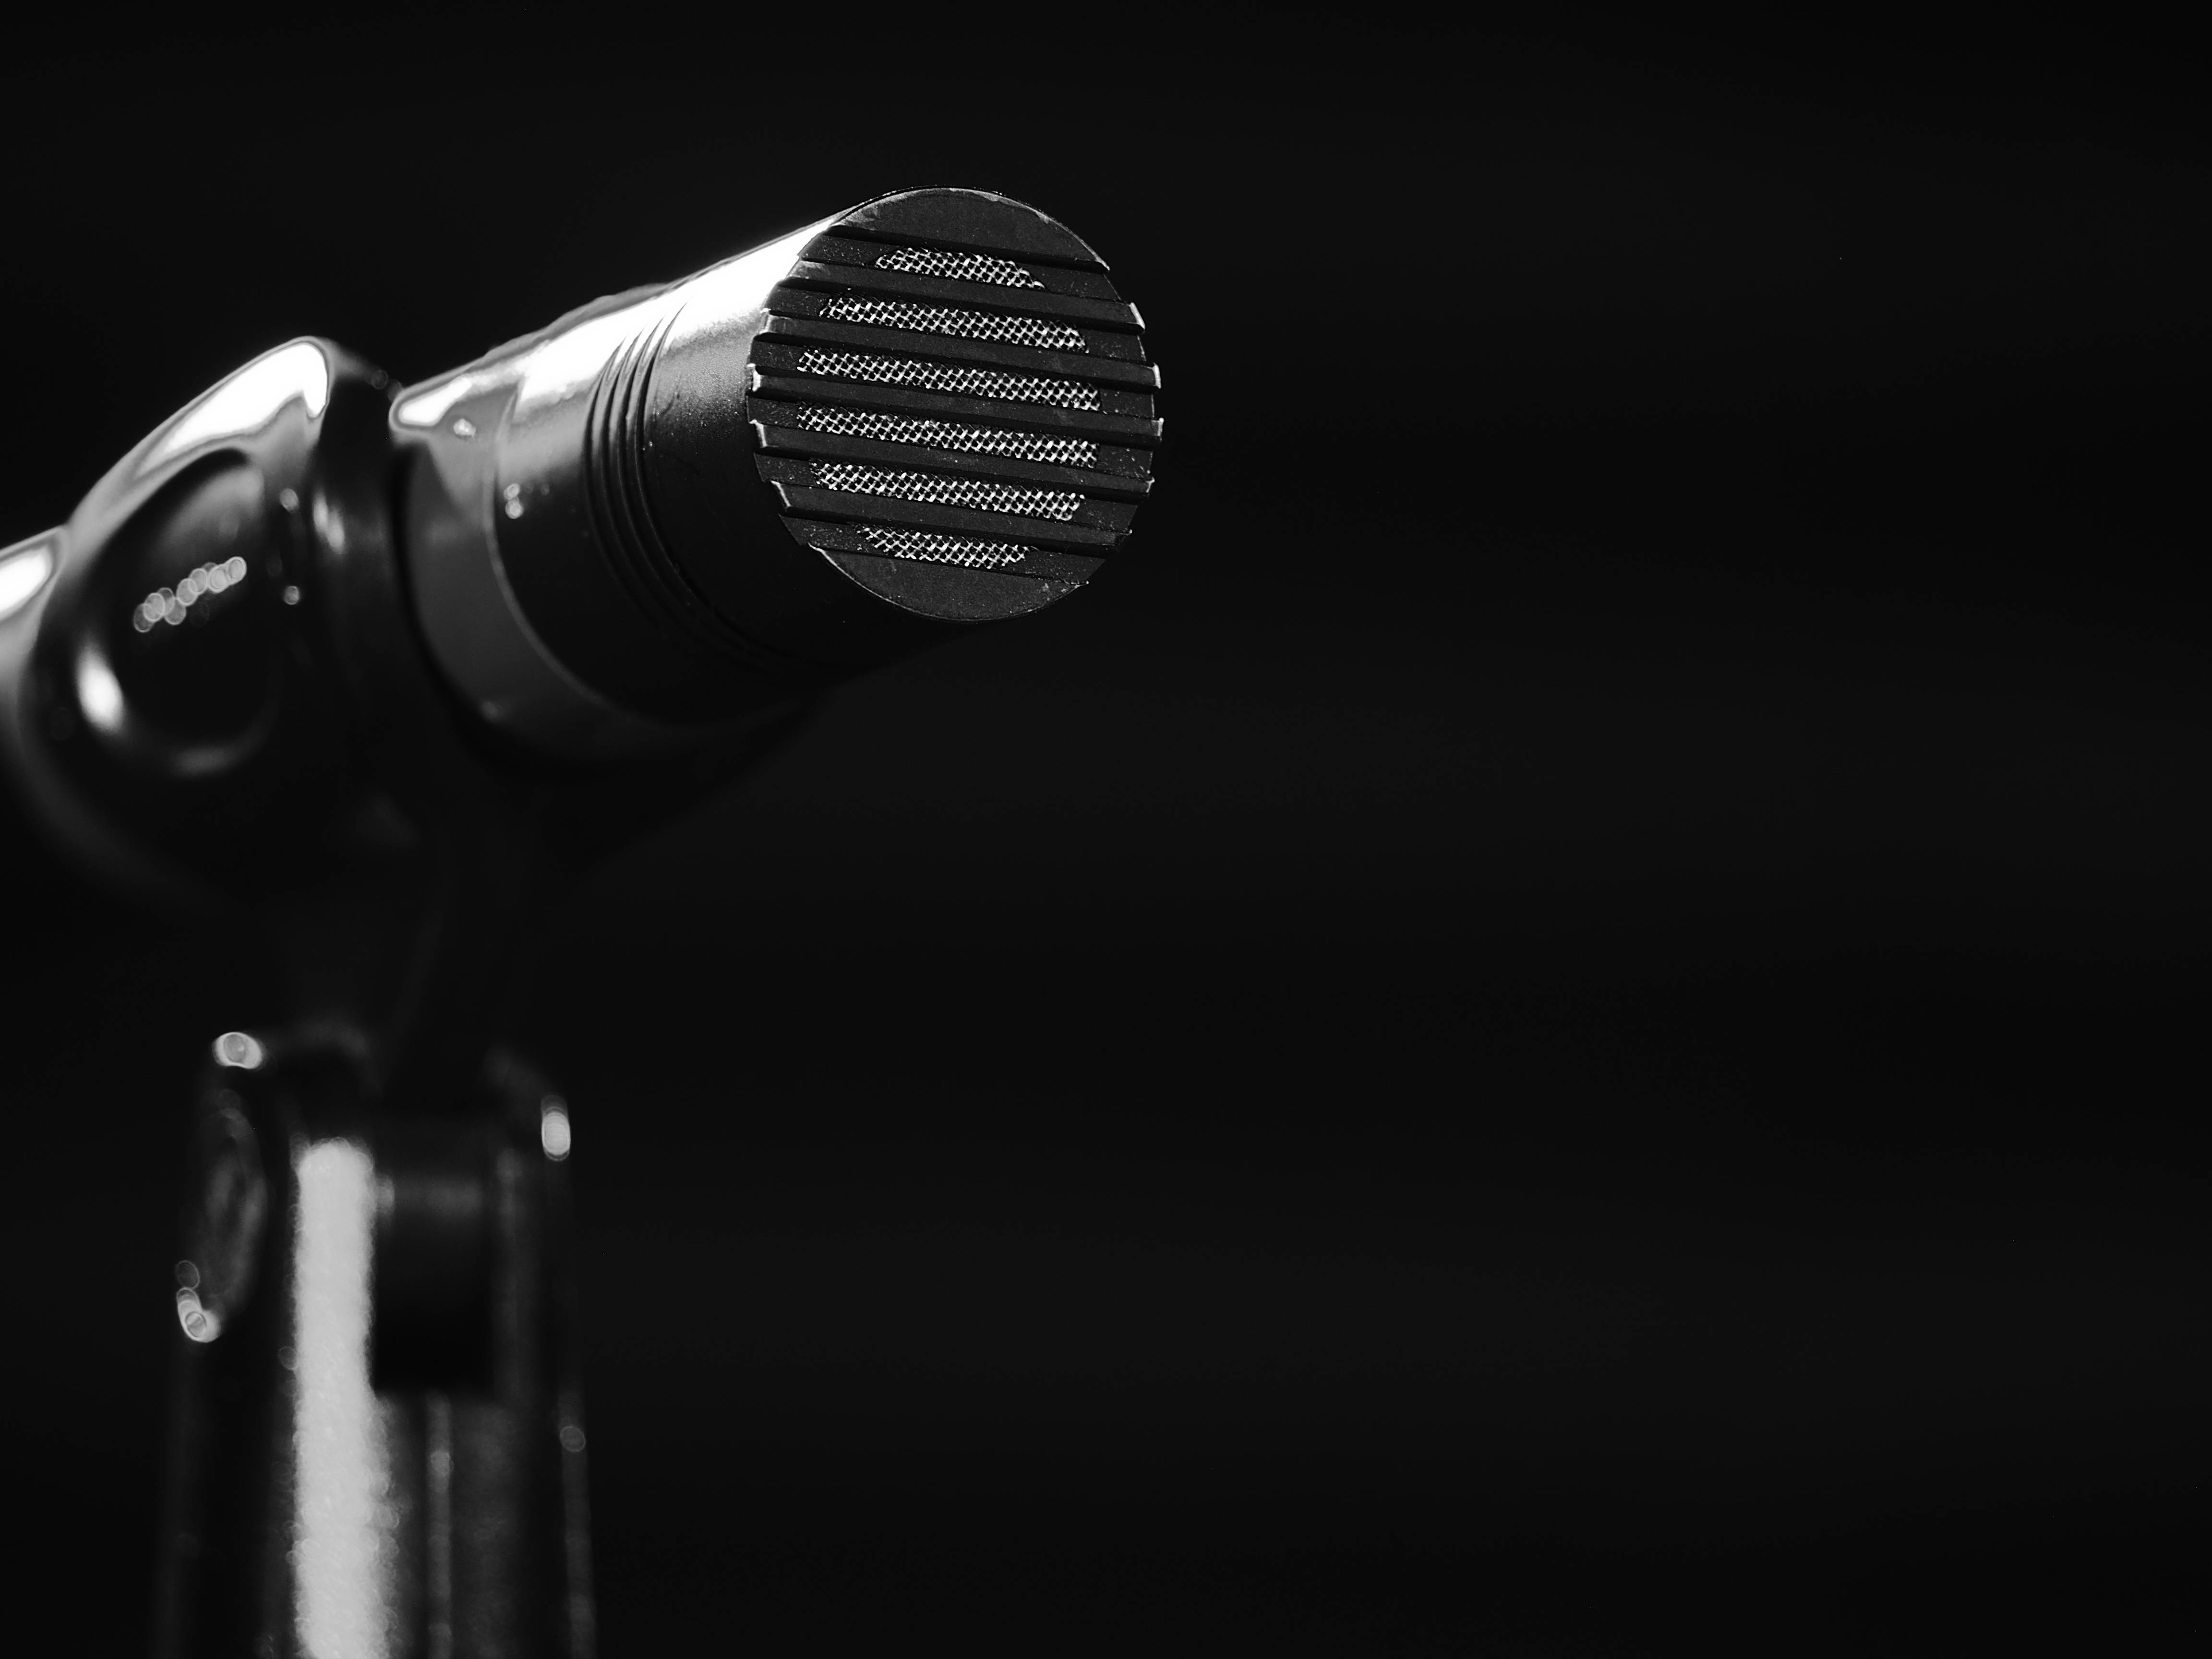
music, light, black and white, technology, microphone, monochrome, lighting, product, audio, sound, audio equipment, monochrome photography, incandescent light bulb